Longtousi Park station

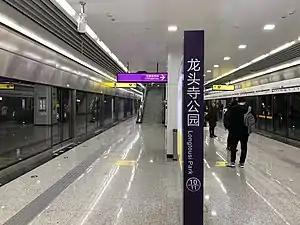

Longtousi Park Station is a station on Line 10 of Chongqing Rail Transit in Chongqing municipality, China. It is located in Yubei District and opened in 2017.